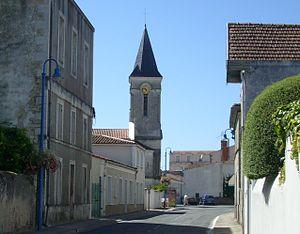
Le centre-ville d'Etaules (Charente-Maritime)
Étaules est une commune du Sud-Ouest de la France, située dans le département de la Charente-Maritime et la région Nouvelle-Aquitaine. Ses habitants sont appelés les Étaulais et les Étaulaises.
Le canton de Tremblade est une division administrative française située dans le département de la Charente-Maritime et la région Nouvelle-Aquitaine.